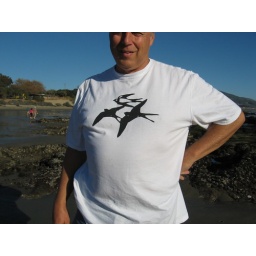
Ken in his bird shirt